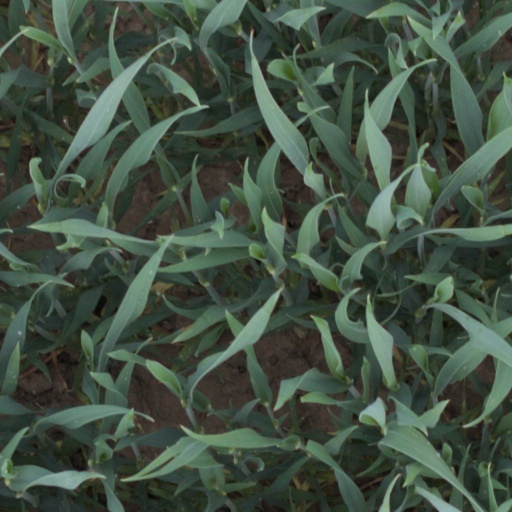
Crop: wheat